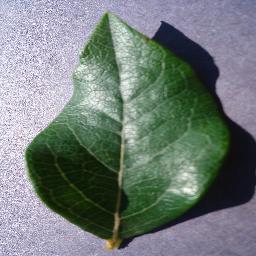
Label: Blueberry___healthy